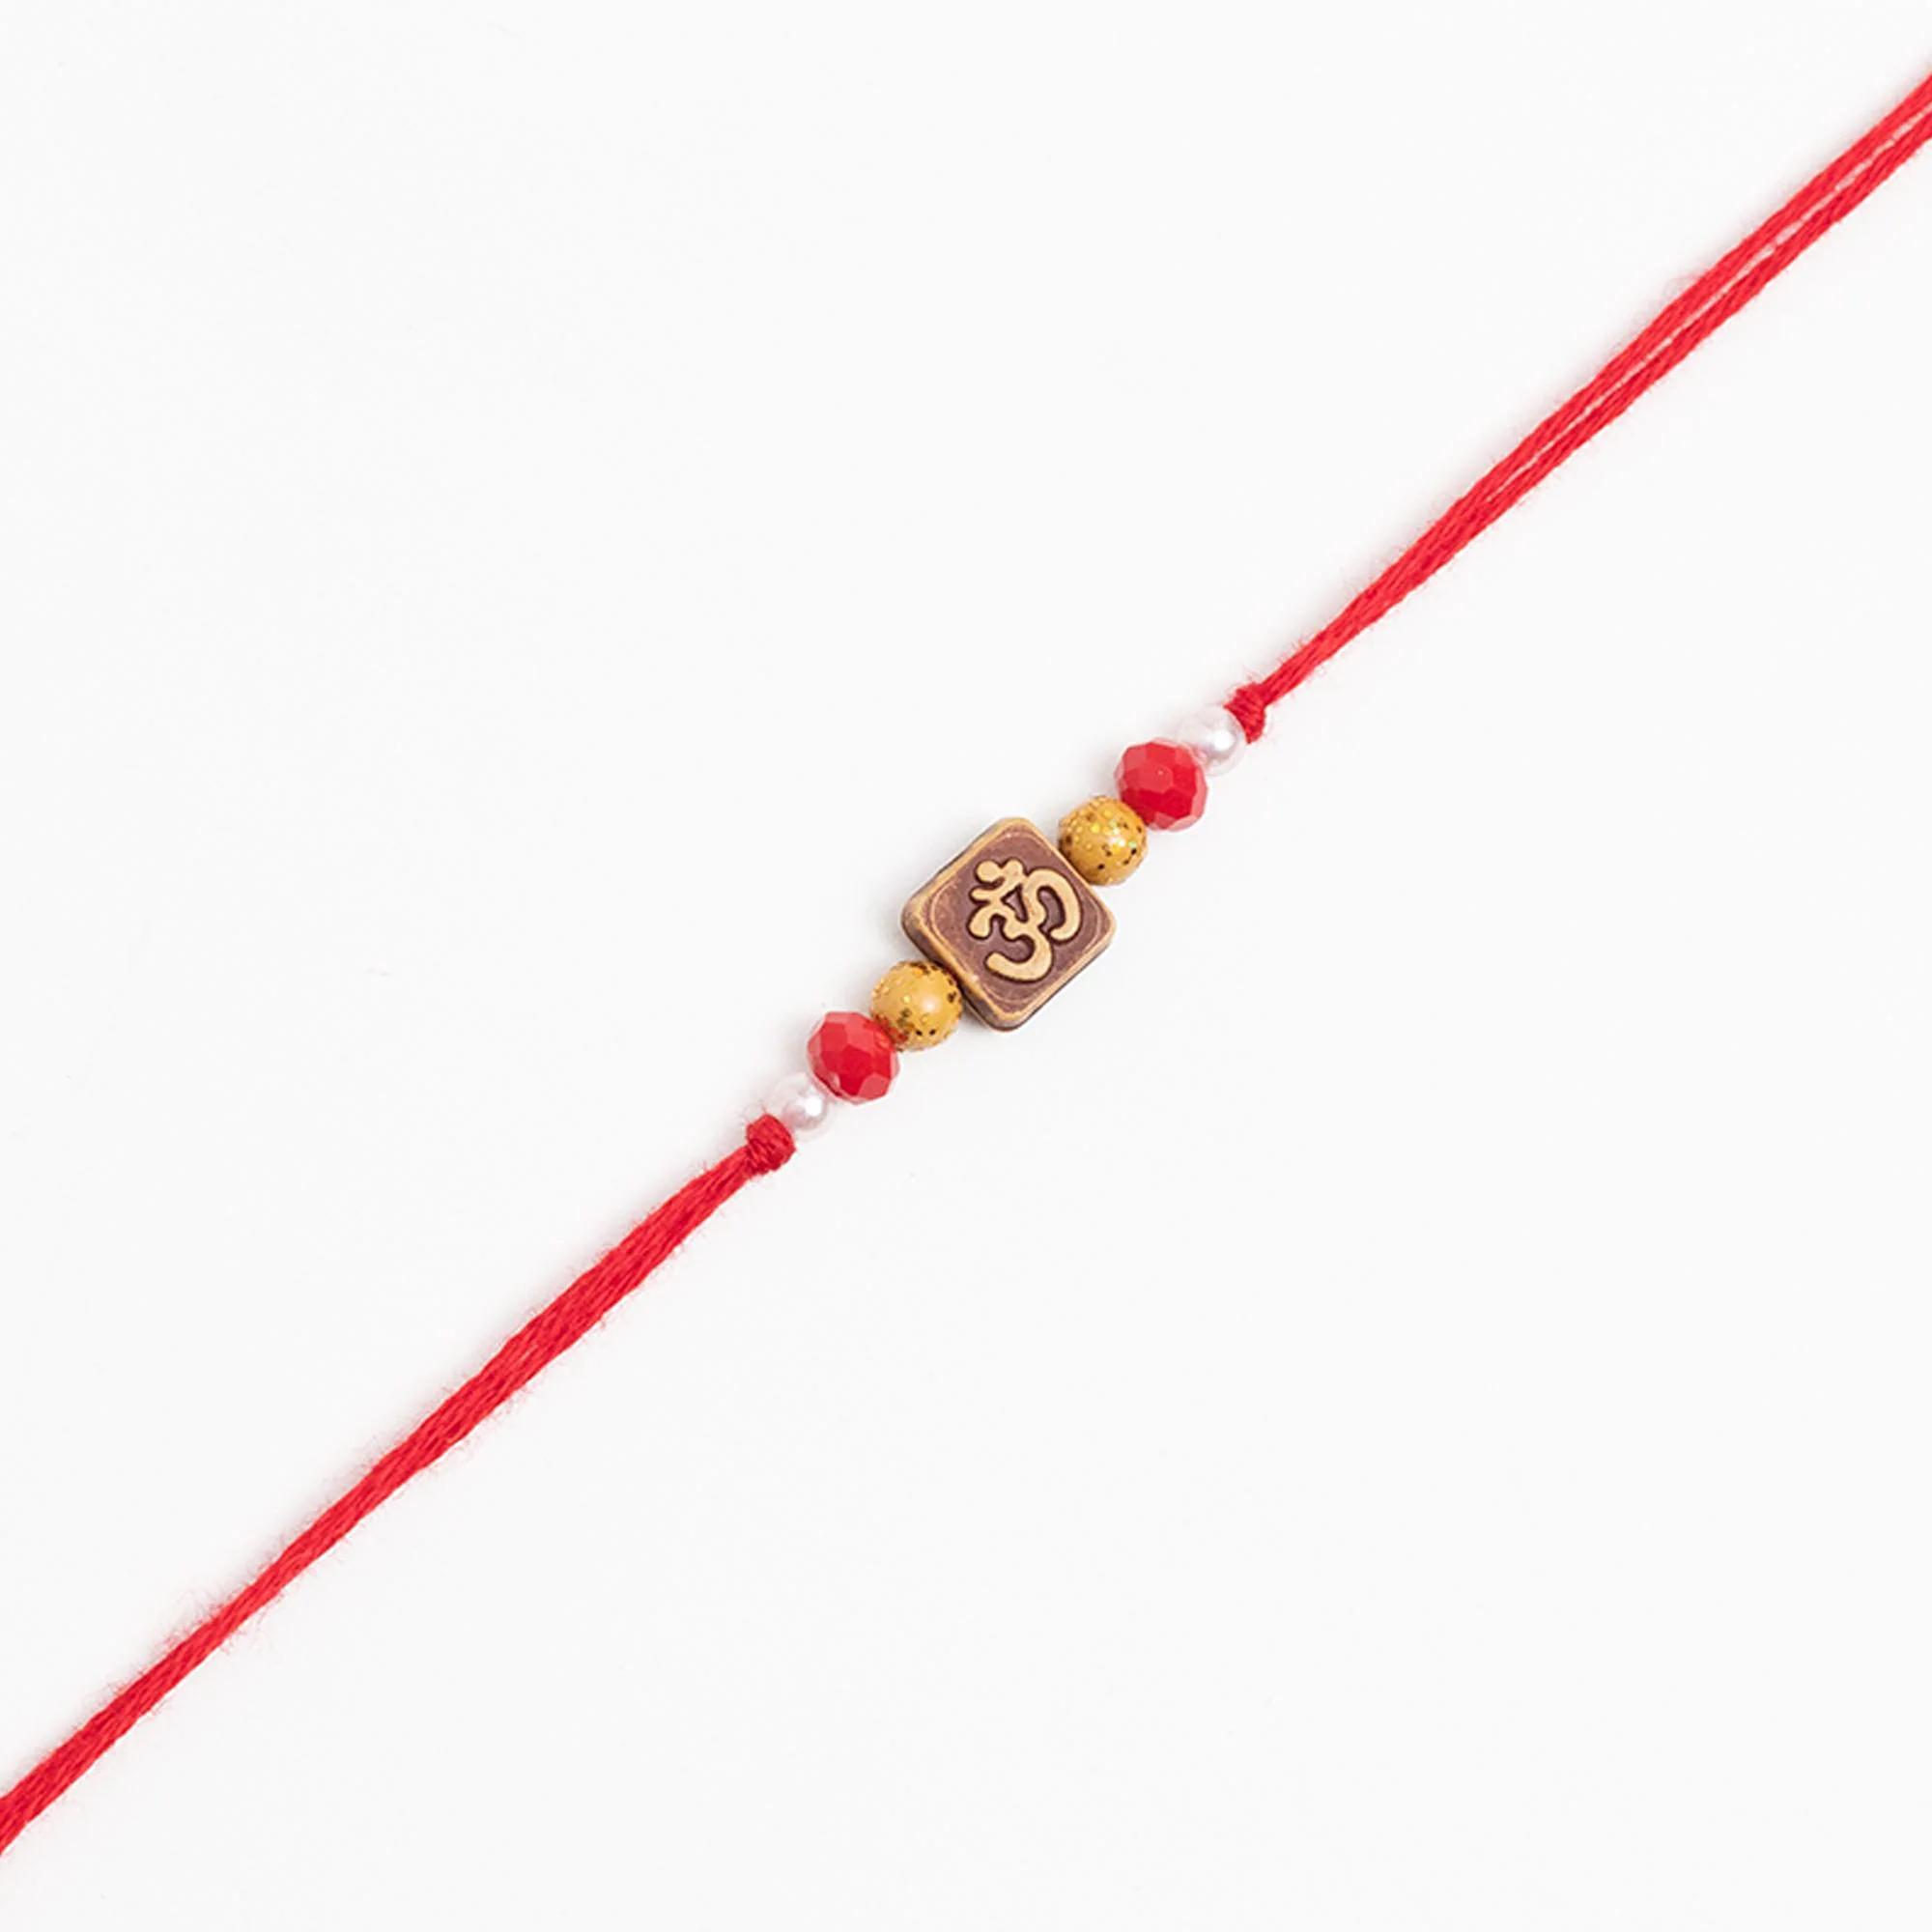
SIMRON Swastik Om Bhai Rakhi Circle for Brother with Best Wishes Premium Rakshabandhan Rakhis Pack of 12 With Free Greeting Card Gifts
Type: Rakhis
Brand: Simron
Price: Rs. 319
SIMRAN JEWELS Swastik Om Bhai Rakhi Circle Design RAKHI UNIQUE LOOK: Our exclusive collection has lovely handcrafted Rakhi to complement the creative and unique look. MADE IN INDIA: All our products are manufactured in India and are exclusively crafted to adorn your persona. Designer rakhi - a touch of modernity into the traditional and sacred thread of rakhi. The rakhi thread is introduced for the celebration of the festival of rakhi that is also known as Raksha Bandhan. Rakhi is the festival of expressing feelings of love. Thus what can be better than expressing it to your loving brother by bringing a designer rakhi for him this year. Gift your brother this wonderful and fabulous looking rakhi this Raksha Bandhan and express your love in the most amazing way.​
Features: Send Love to Your Brother via Our Store acknowledge your love for Your Brother by sending this beautiful RAKHI with a Promise that your bond with him will grow stronger with each passing moment,Vocal For Local | Made in India Handmade Rakhis - High Quality Material Used. The designer patterns in the aesthetic style with shimmering glimpse highlights the true beauty of this traditional thread,Special Rakhi For The very special occasion to celebrate the undying bond of love between a brother and a sister
Included: 12N-Rakhi-1N-Kumkum-&-Chawal,1N-Rakhi-Card